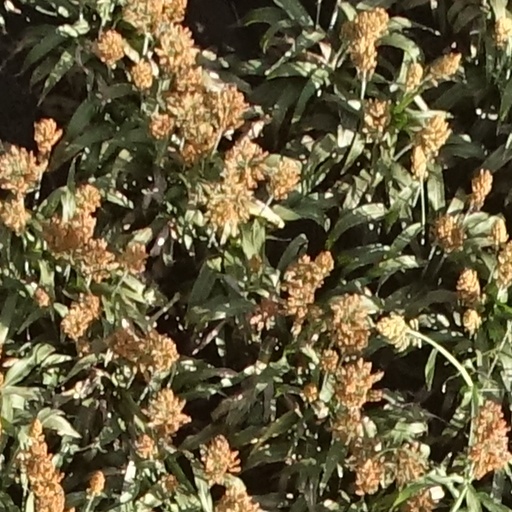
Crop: sorghum